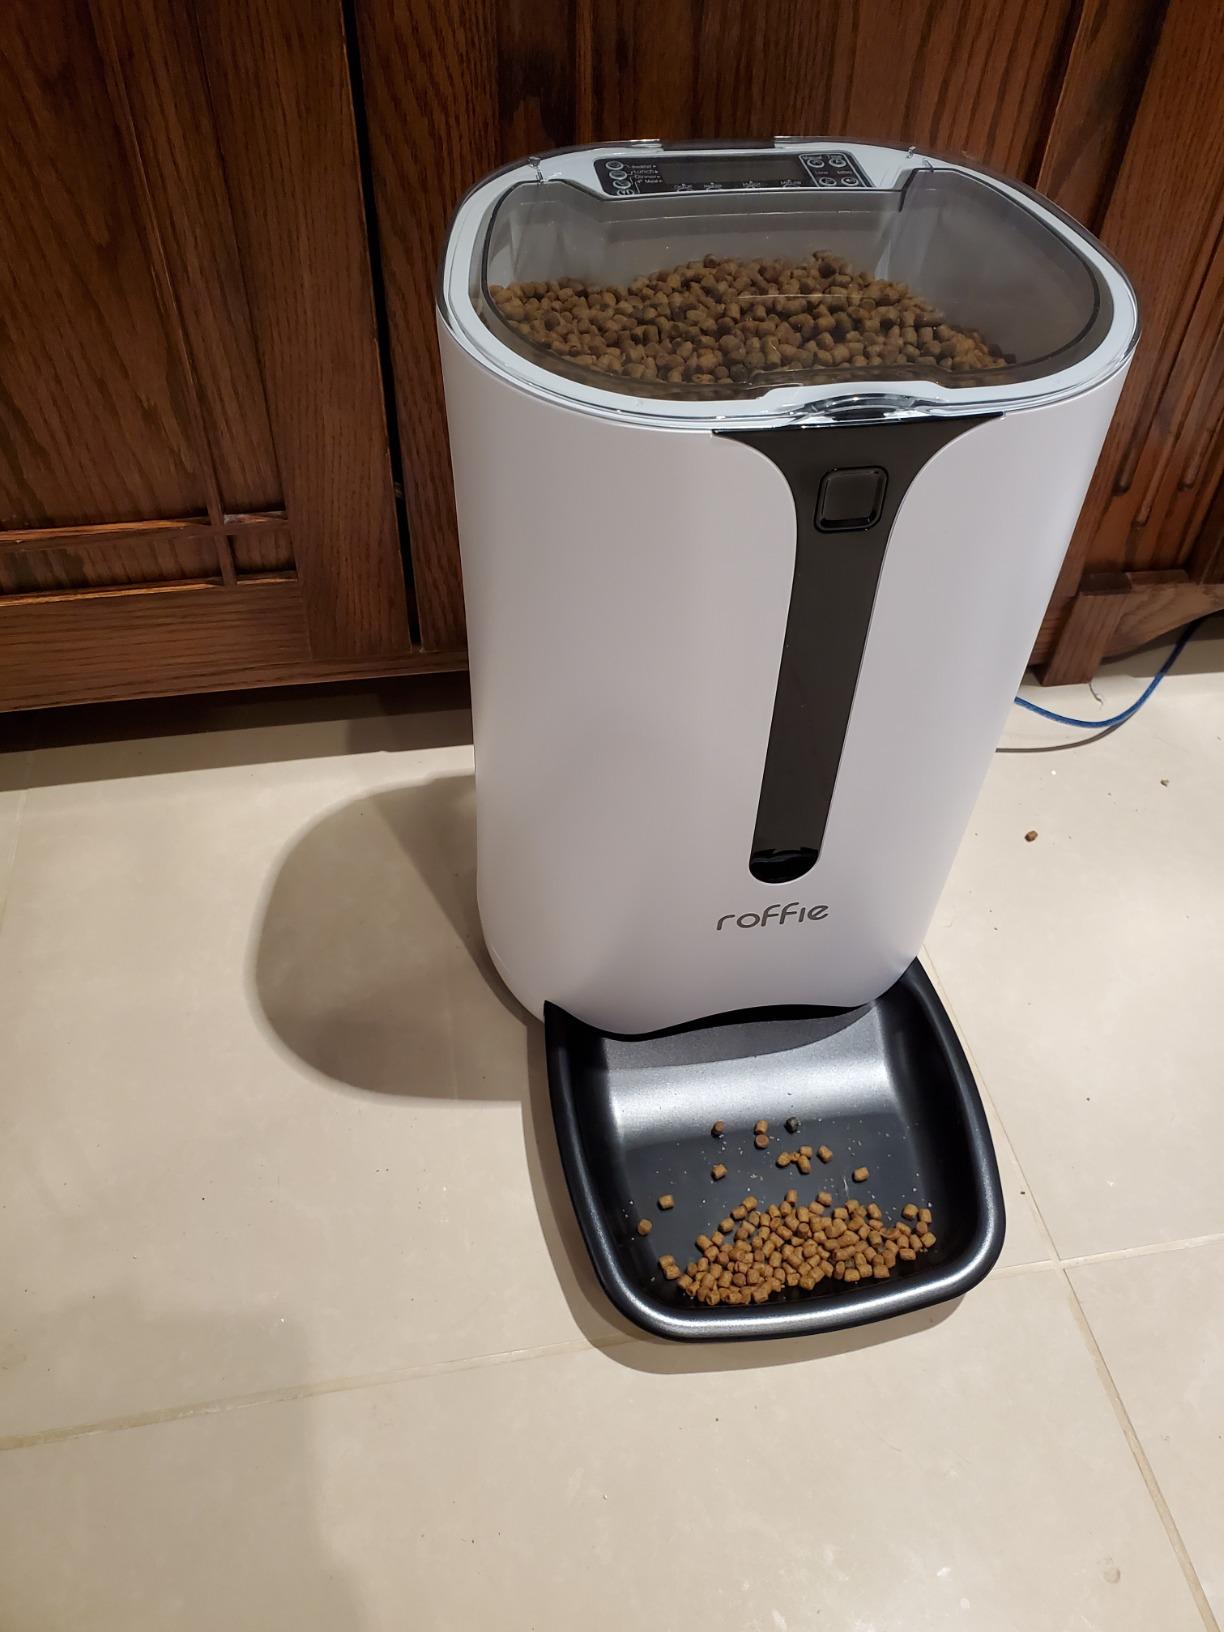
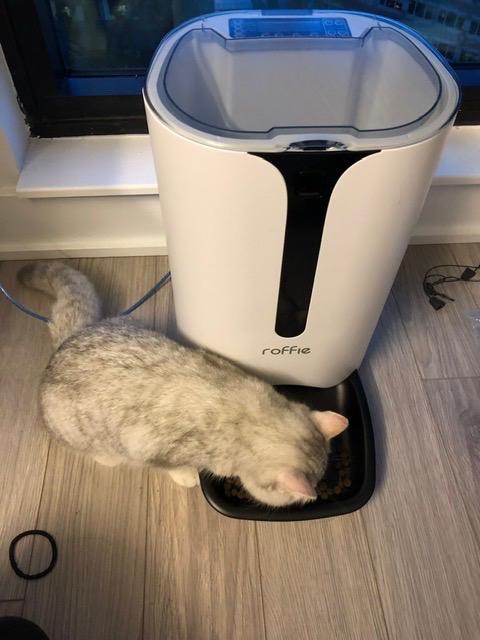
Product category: items_feeder
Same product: yes